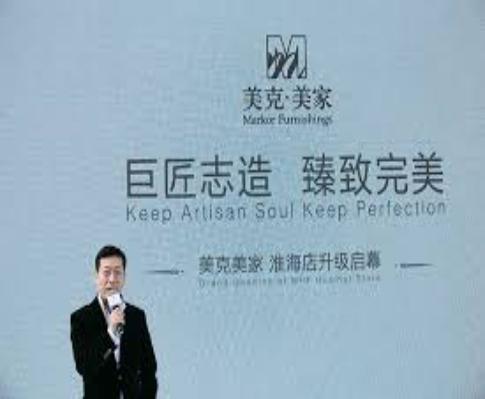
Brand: markor furnishings
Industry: Necessities